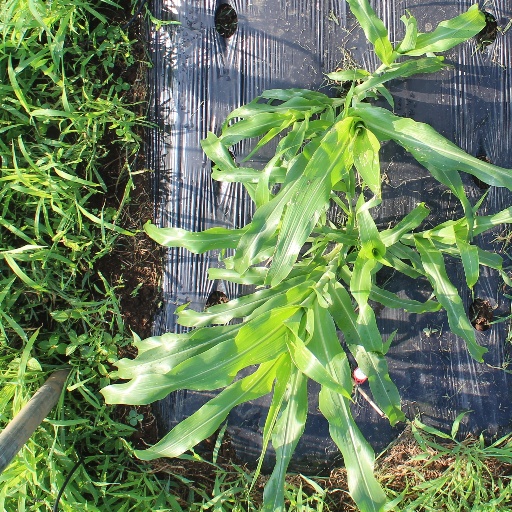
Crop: sorghum